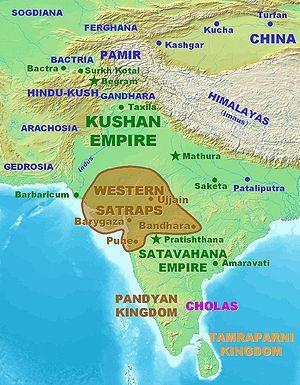
Les Satrapes occidentaux, Kshatrapas occidentaux ou Kshaharatas, étaient les souverains scythes d'une région de l'ouest et du centre de l'Inde correspondant aux actuels Gujarat, sud du Sindh, Maharashtra, Rajasthan et Madhya Pradesh. Cet état, ou au moins une partie de celui-ci, était nommé Ariaca, si l'on en croit Le Périple de la mer Érythrée.